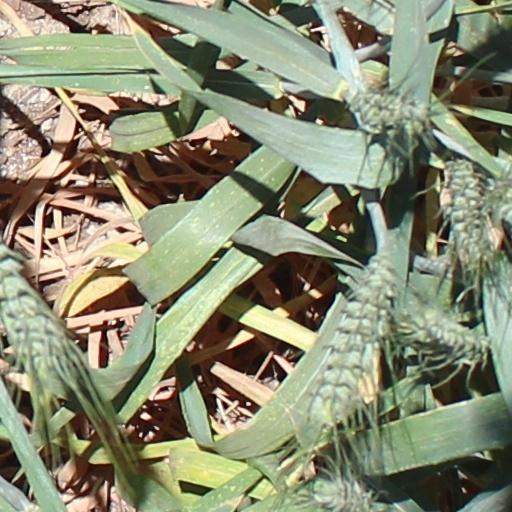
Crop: wheat